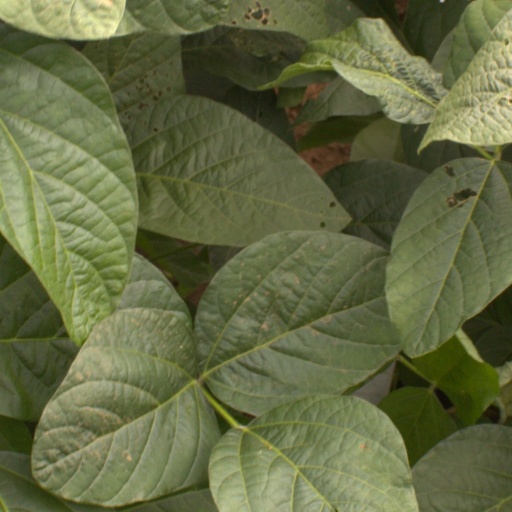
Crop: soybean